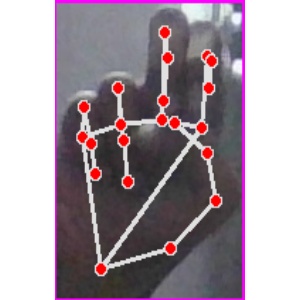
अक्षर: ह